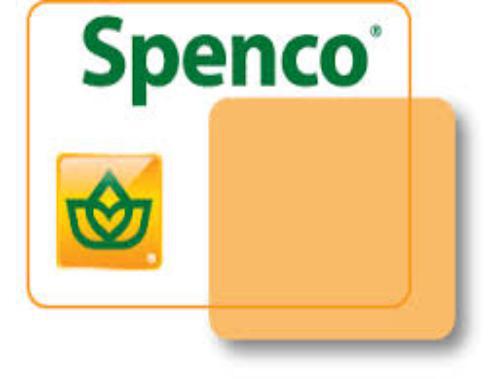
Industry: Clothes